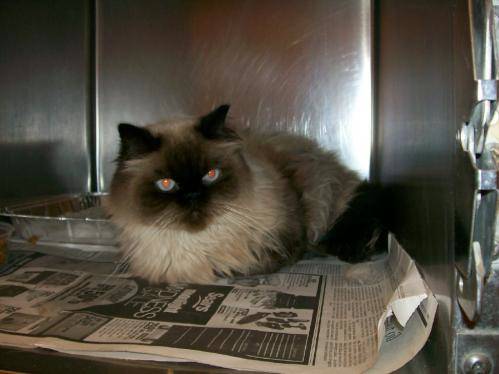
Label: cat